Dhruv Bhatt

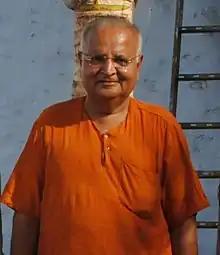
Dhruv Bhatt

Dhruv Bhatt is a Gujarati language novelist and poet from Gujarat, India.